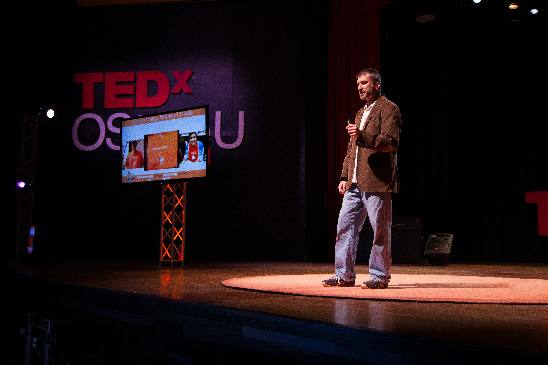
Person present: Yes